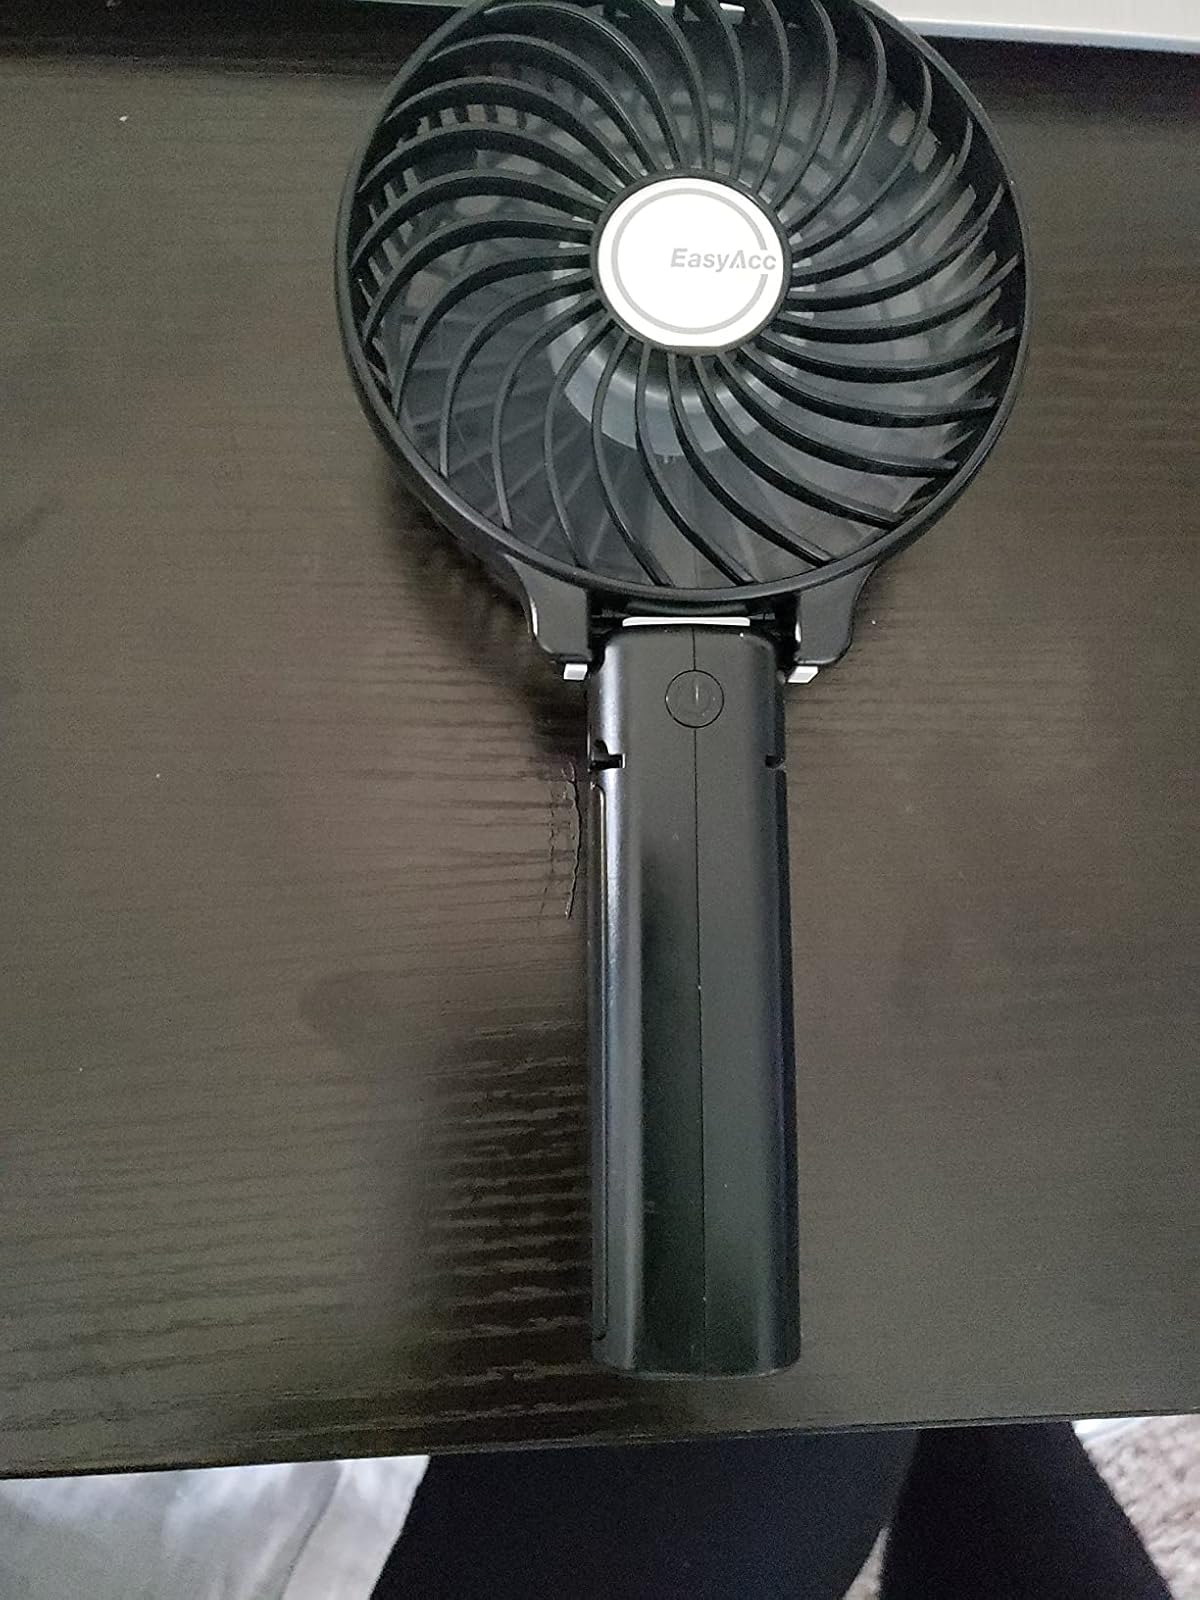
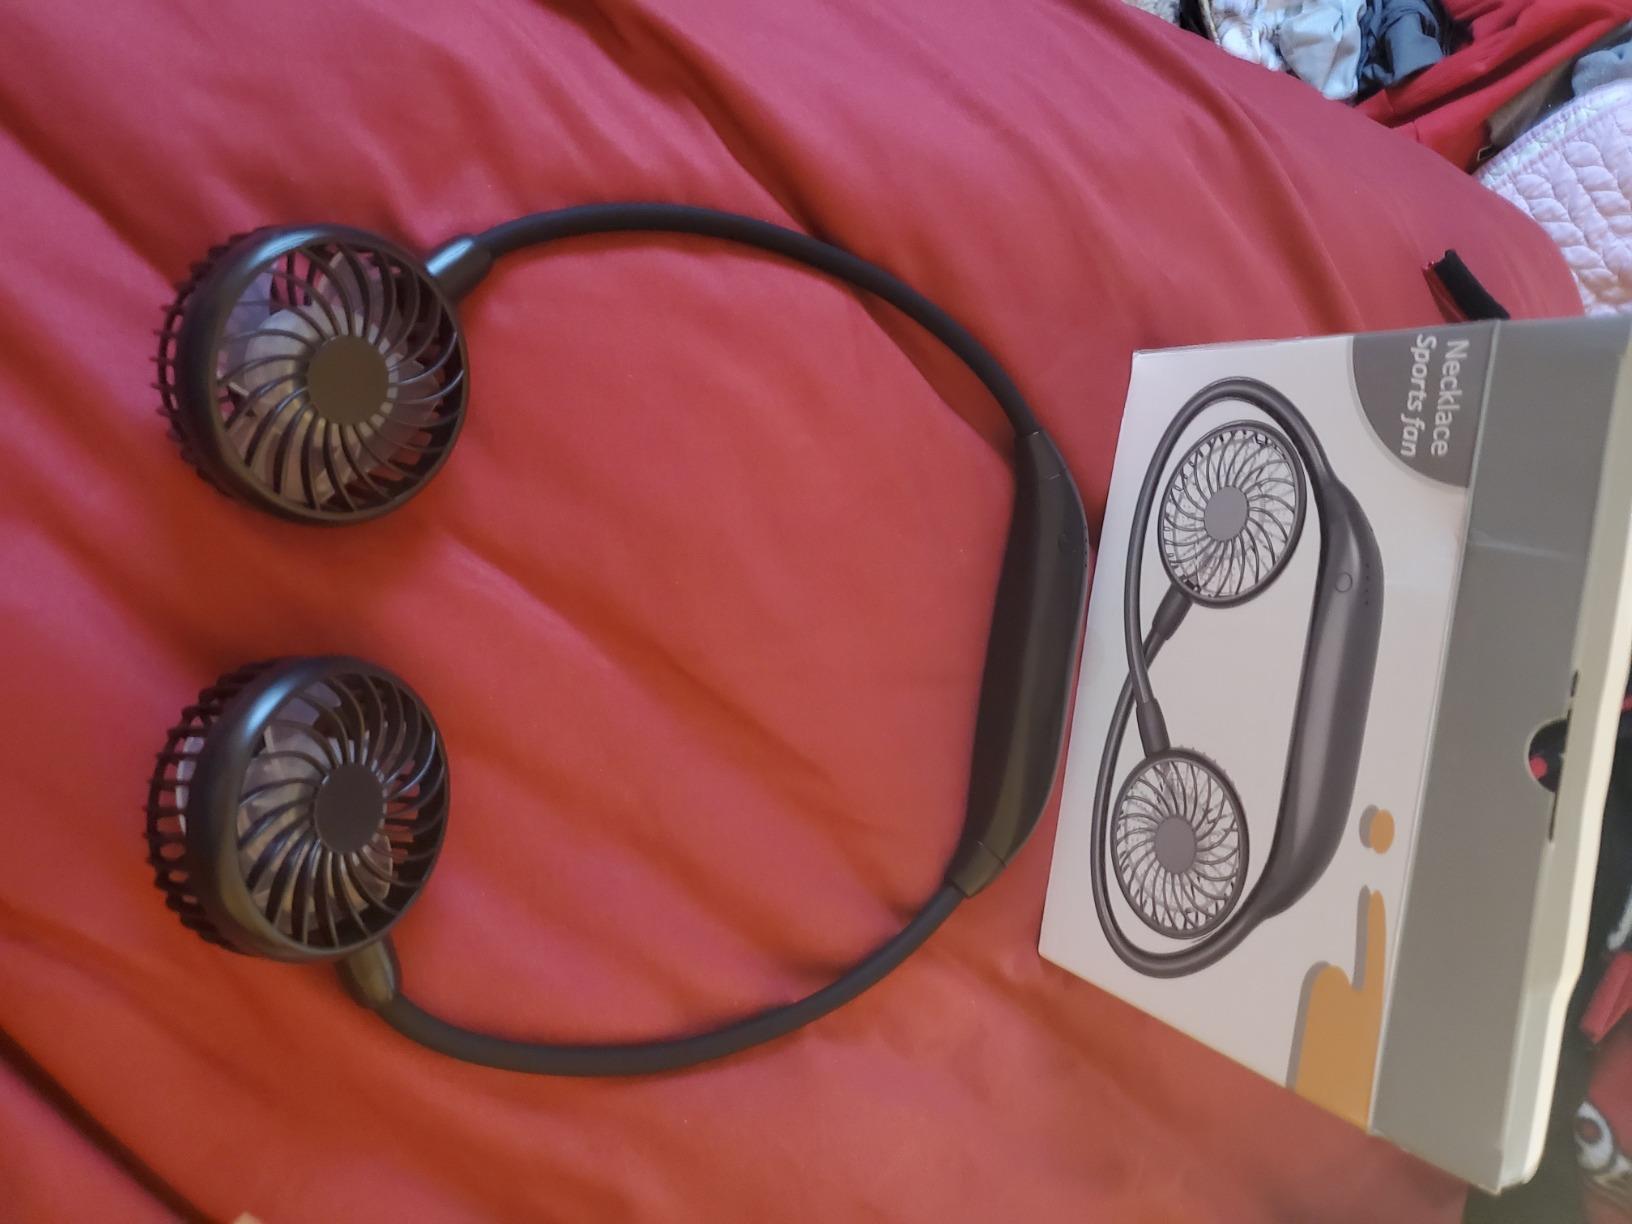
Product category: fan
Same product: no